2007 Brazilian Grand Prix

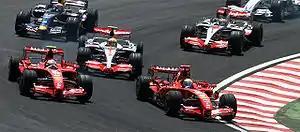
The Ferrari drivers took the lead from the McLarens at the start of the race.

Only 21 cars were aligned on the grid, because of problems on the Spyker of Adrian Sutil, who started the race from the pit lane. At the start, the Ferraris of Felipe Massa and Kimi Räikkönen were faster, with the Finn passing Lewis Hamilton on the outside. At the third corner, Fernando Alonso passed Hamilton on the inside and then, on the Reta Oposta, defended himself from the attack of the Briton by taking the inside line. Hamilton locked up his brakes and went off the track while trying to regain the position. He rejoined the race in 8th place, just behind Jarno Trulli's Toyota. Also in the first lap, Liuzzi lost his front wing and was forced to enter the pits for repairs. In the first corner on the second lap, Fisichella went off the track, and was hit from behind by Sakon Yamamoto while re-entering on the track. Rubens Barrichello jumped the start and was given a drive-through penalty for this.